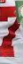
Number: 7